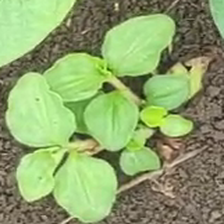
Weed species: Kena_(Commplina_benghalensio)